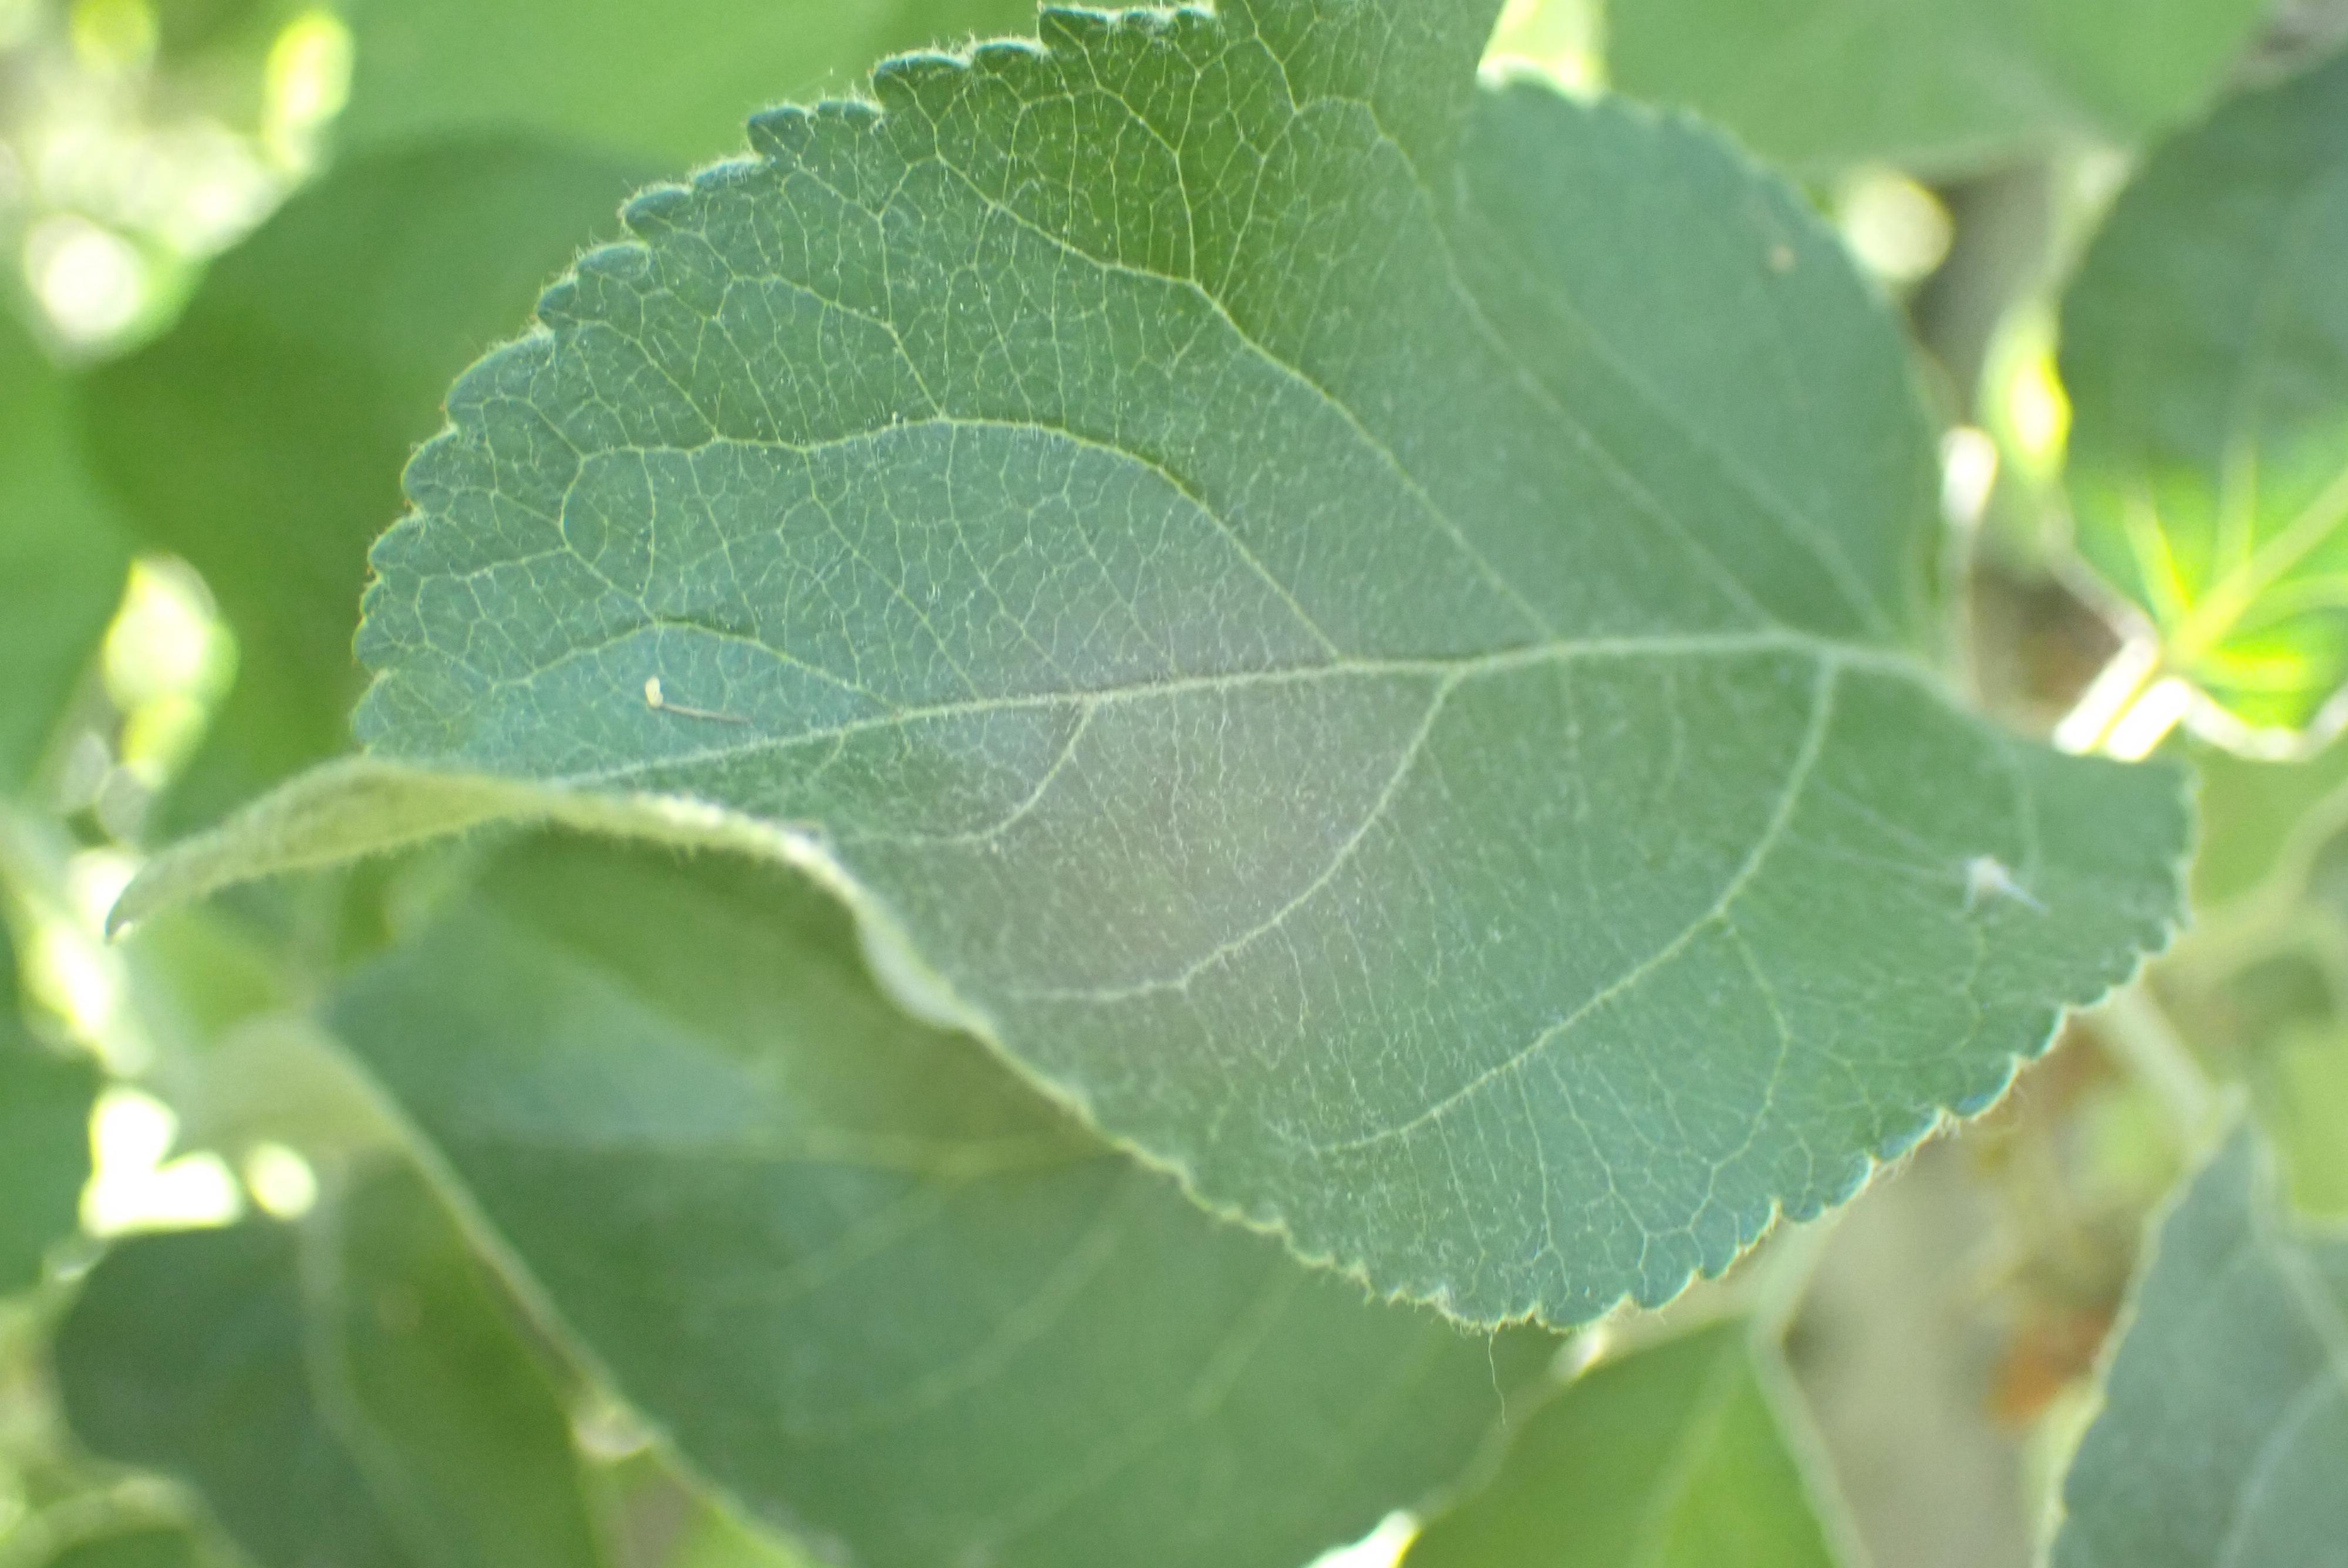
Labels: healthy